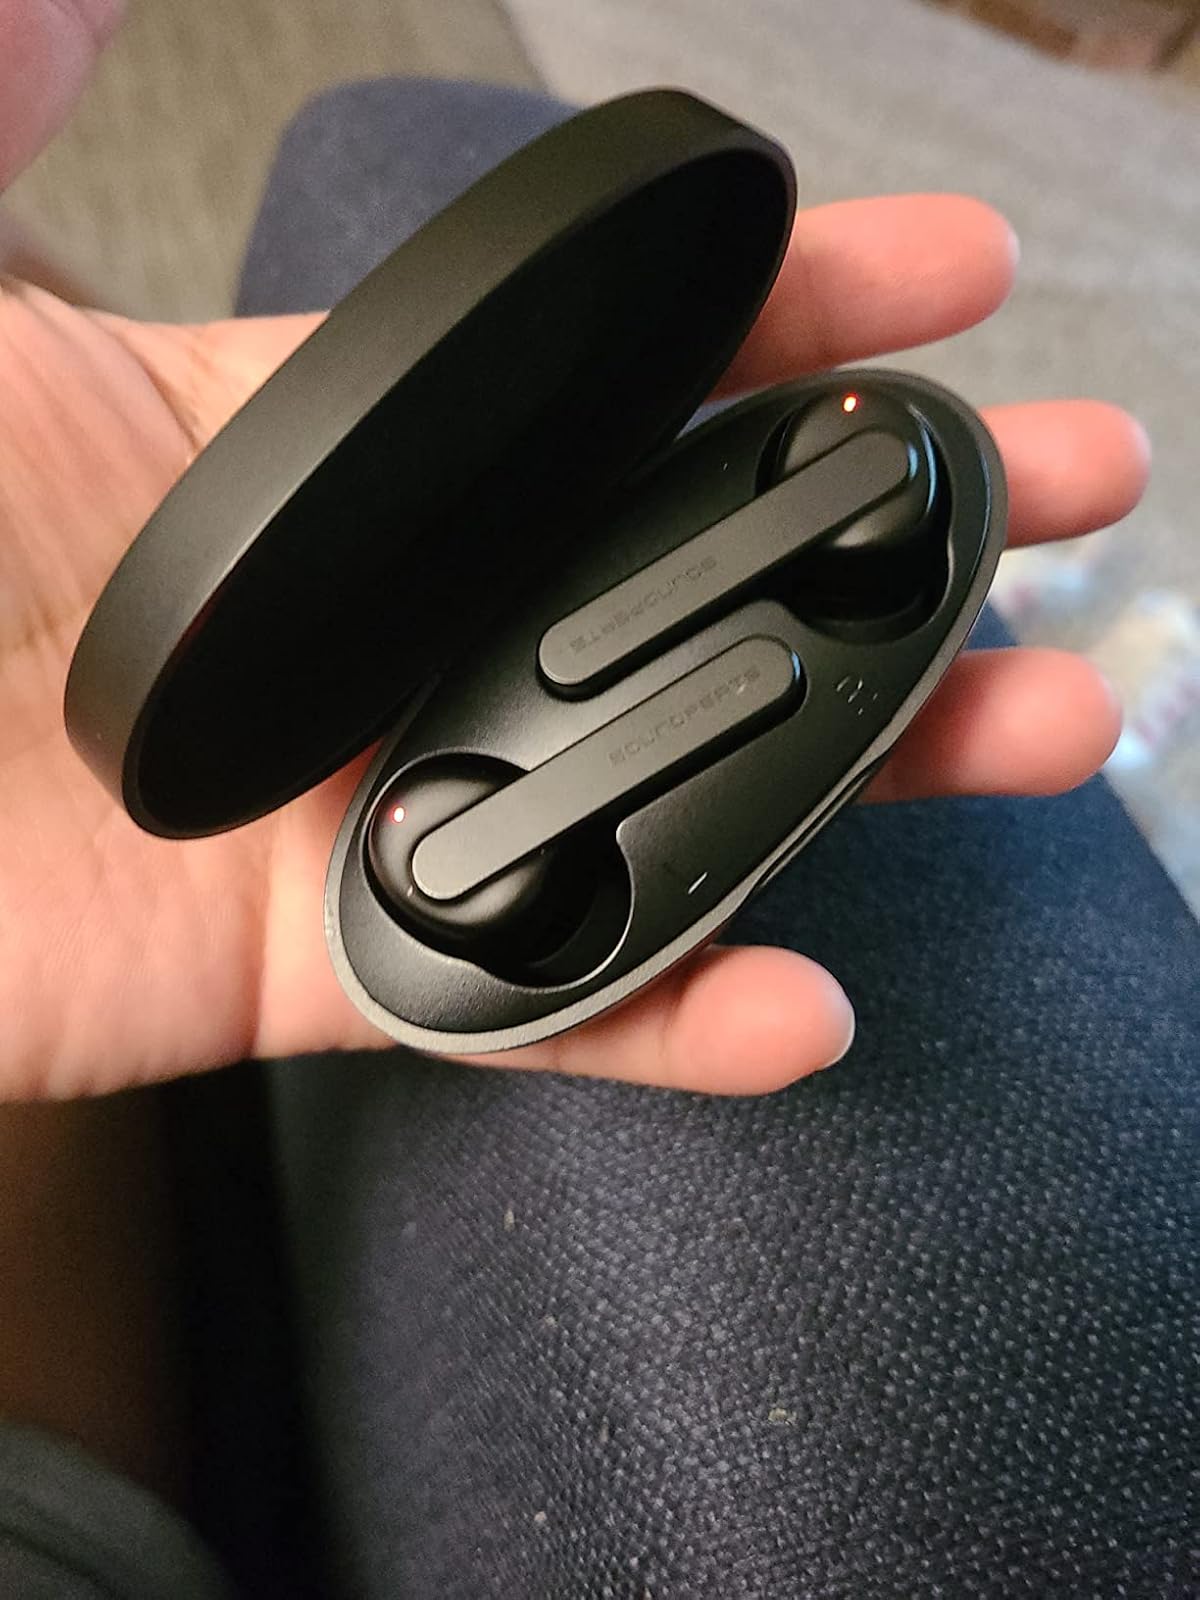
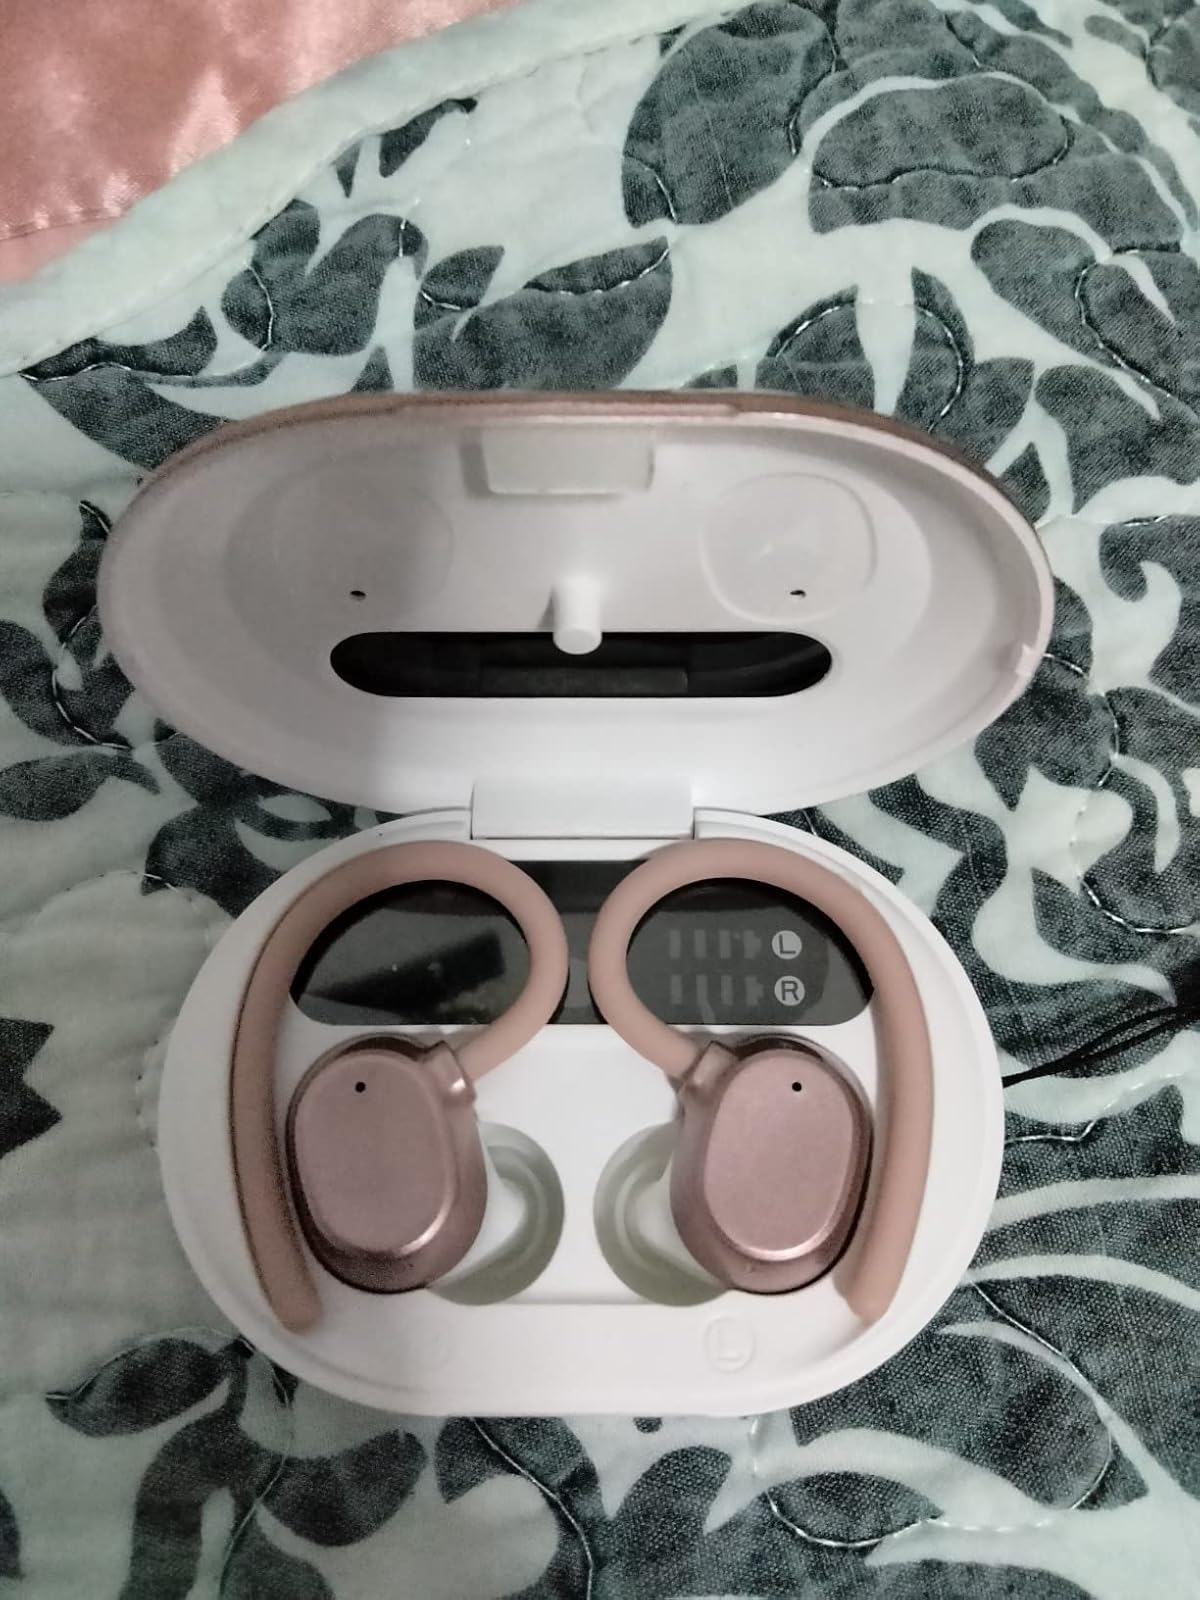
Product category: earbuds
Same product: no